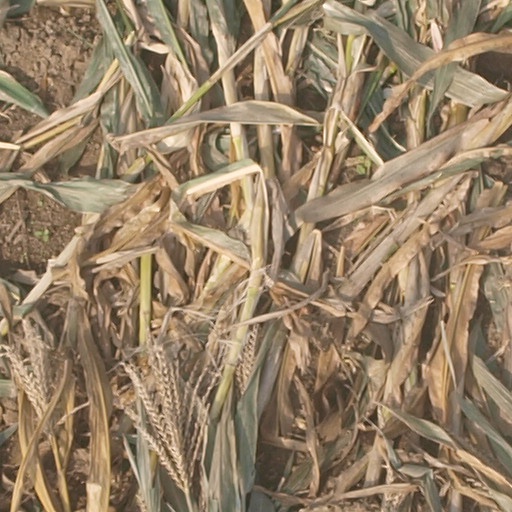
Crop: maize; corn